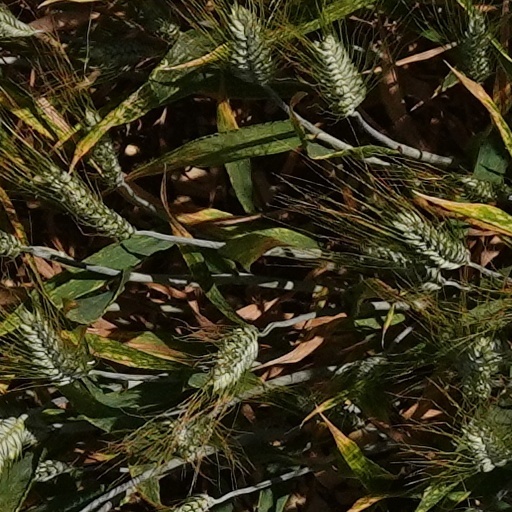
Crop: wheat